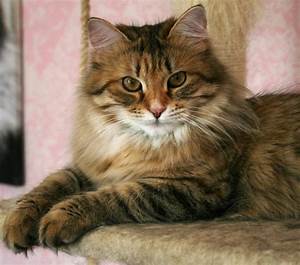
Label: gatto